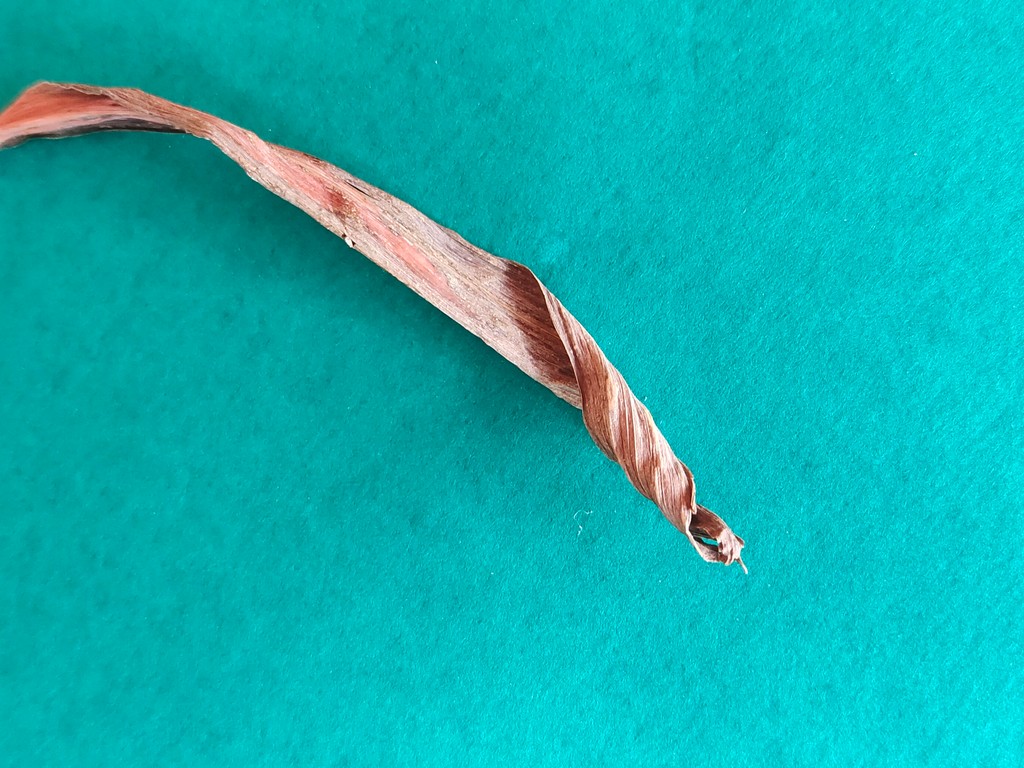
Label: Dried